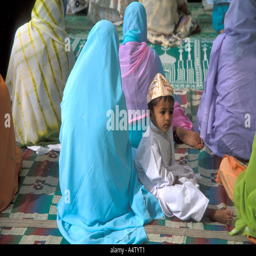
women and a child sitting in the mosque during prayers